Bob Elliott (comedian)

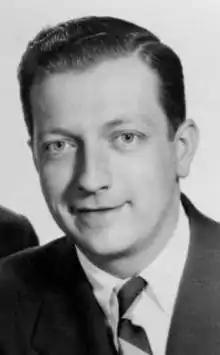
Elliott on "Monitor" in 1960

Robert Brackett Elliott (March 26, 1923 – February 2, 2016) was an American comedian and actor, one-half of the comedy duo of Bob and Ray. He was the father of comedian/actor Chris Elliott and grandfather of actresses and comedians Abby Elliott and Bridey Elliott. He is most remembered for the character of radio reporter Wally Ballou.